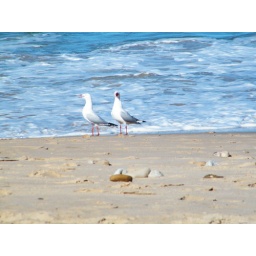
A sunny day walking by the beach